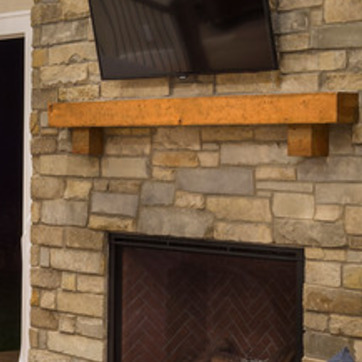
Material: stone